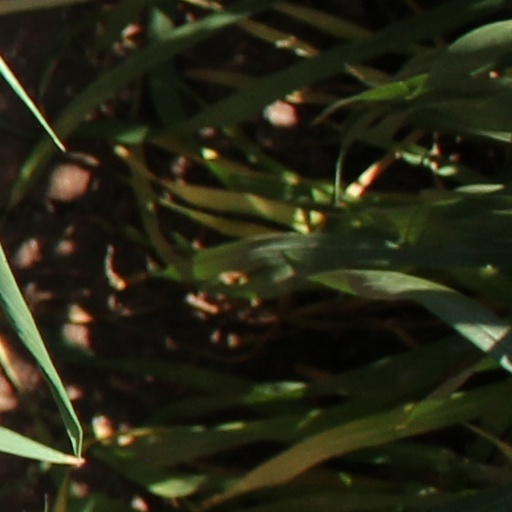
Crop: wheat